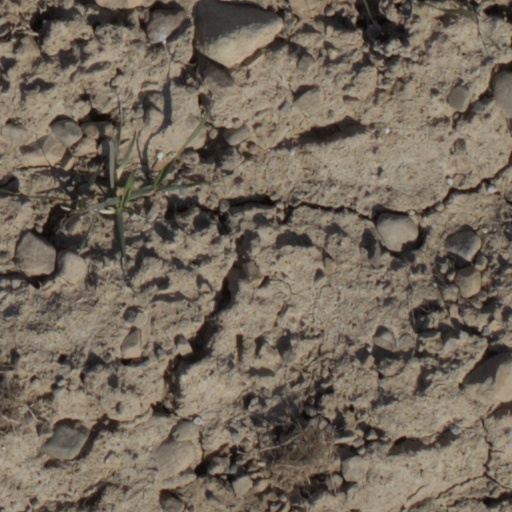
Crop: wheat